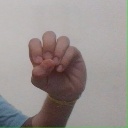
अक्षर: उ